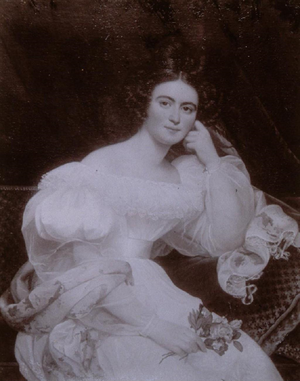
Mme de Hell, née de Montbrison (1805-1832)
Anne Chrétien Louis de Hell est né le 25 août 1783, à Verneuil dans l'actuel département des Yvelines et mort le 4 octobre 1864 au château d'Oberkirch à Obernai, est un officier de marine, homme politique et administrateur territorial français des XVIIIᵉ et XIXᵉ siècles.